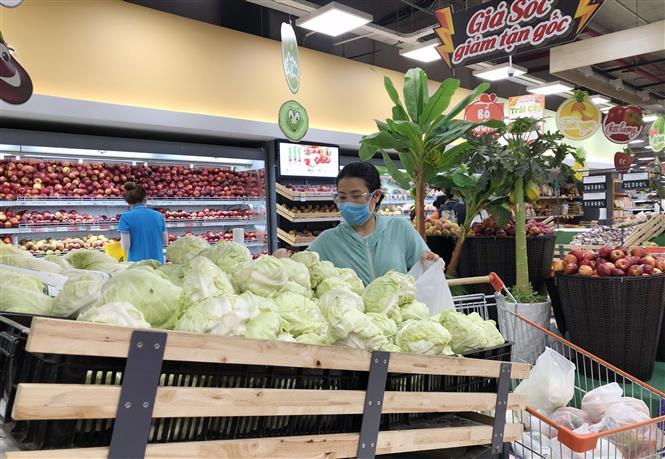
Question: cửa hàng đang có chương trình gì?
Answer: giá sốc, giảm tận gốc